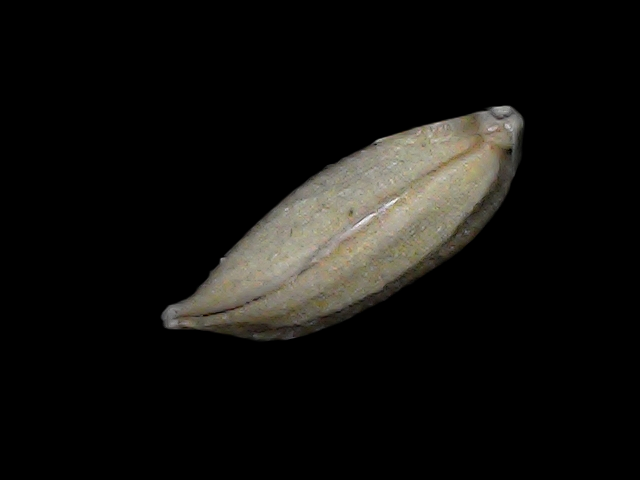
Rice variety: Bd34